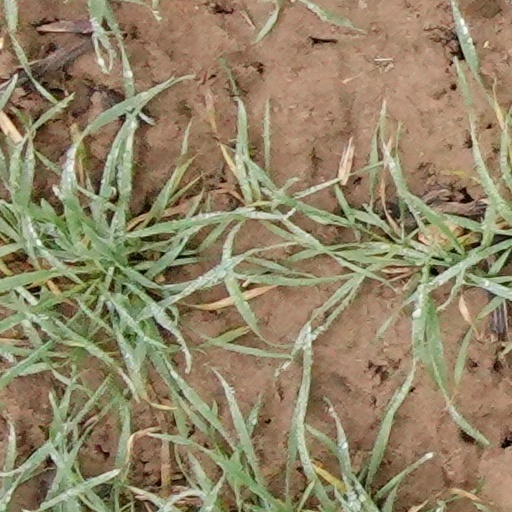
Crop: wheat